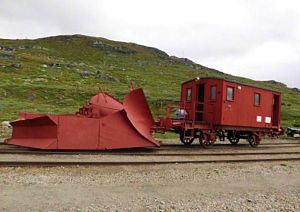
Rallarmuseet
Sneplov udstillet foran Rallarmuseet i Finse.
Rallarmuseet er et jernbanemuseum i Finse i Ulvik kommune i Norge, der viser historien bag bygningen af Bergensbanen. Museet har til huse på Finse Station, der med sin placering 1.222 meter over havet er den højest beliggende jernbanestation i Norge.